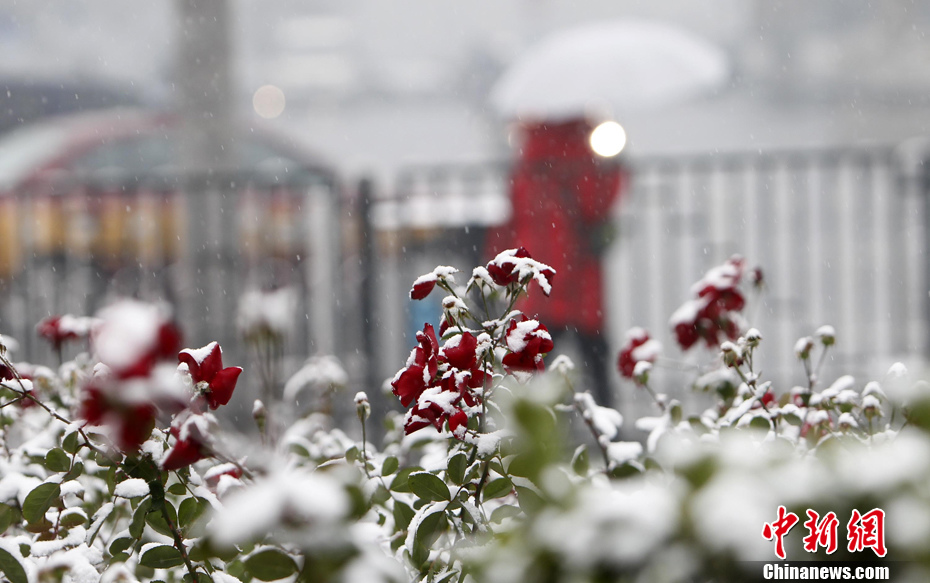
Weather: snow or frosty